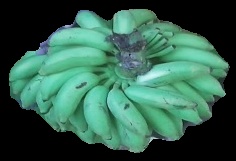
Variety: elakki-bale
Grade: grade2